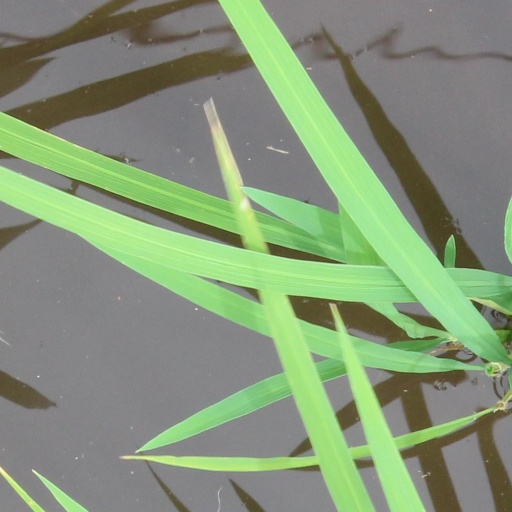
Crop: rice